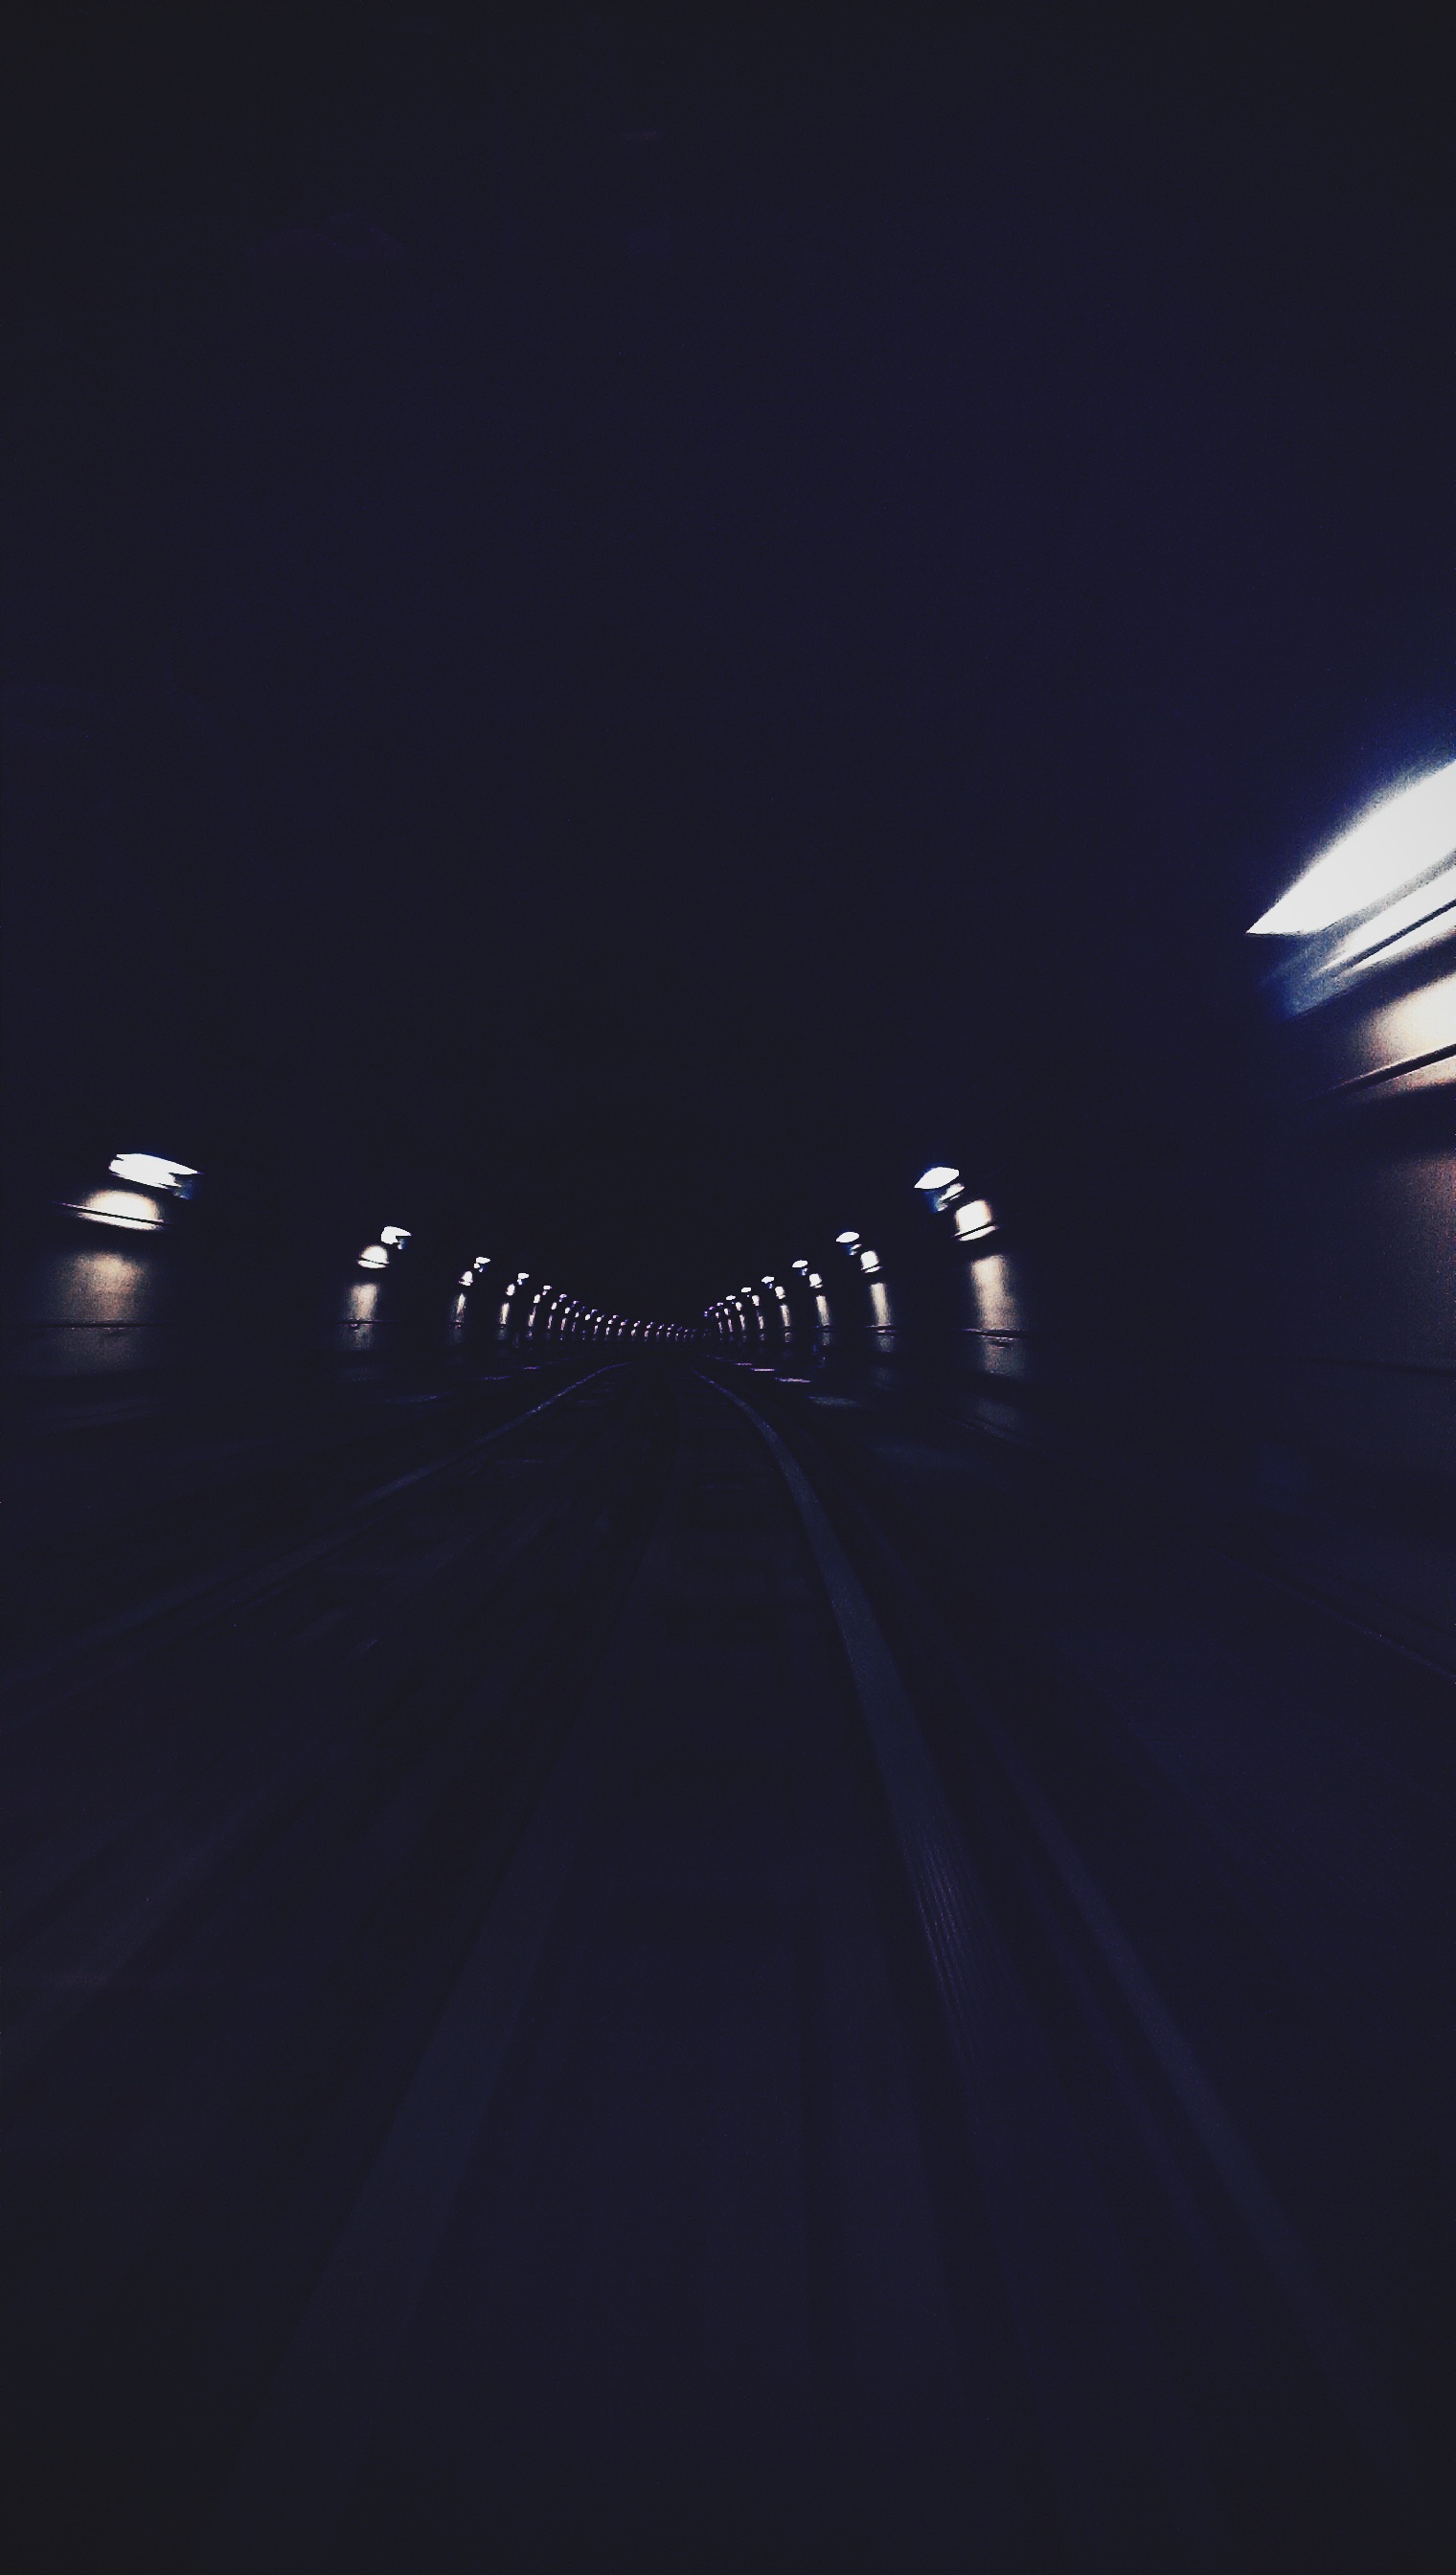
light, road, night, tunnel, dark, darkness, street light, speed, lighting, atmosphere of earth